Andreas Tofte

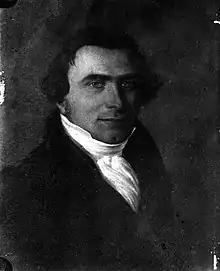
Andreas Tofte

Andreas Tofte (28 March 1795 – 27 September 1852) was a Norwegian businessperson, elected official and philanthropist. He served as the first Mayor of Oslo, Norway.